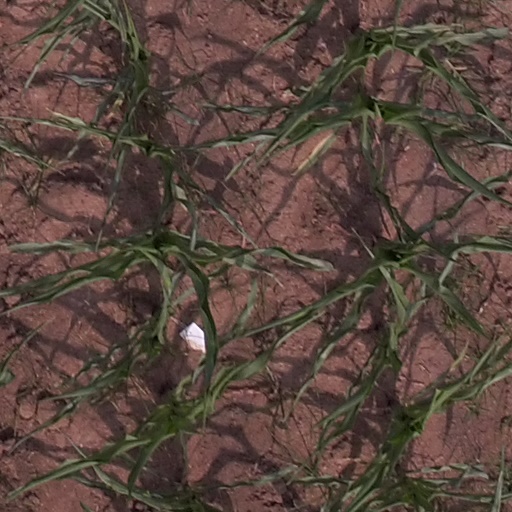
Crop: maize; corn